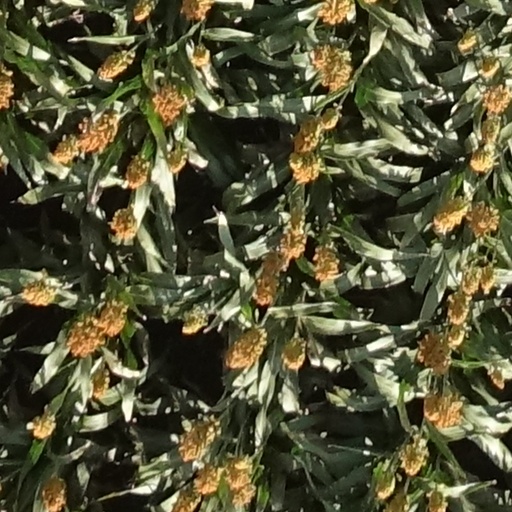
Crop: sorghum